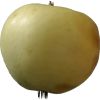
Label: Apple hit 1